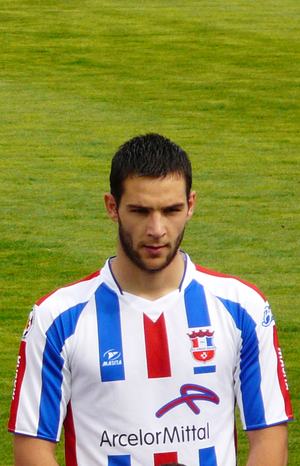
Bratislav Punoševac est un footballeur serbe né le 9 juillet 1987 à Kruševac. Il évolue au poste d'attaquant.